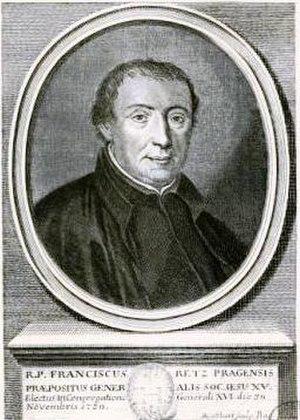
Franz Retz, né le 13 septembre 1673 à Prague et mort le 19 novembre 1750 à Rome, est un prêtre jésuite tchèque. Il fut élu le 15ᵉ Supérieur général de la Compagnie de Jésus, le 7 mars 1730.